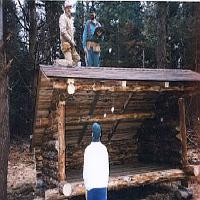
Weather: cloudy or overcast